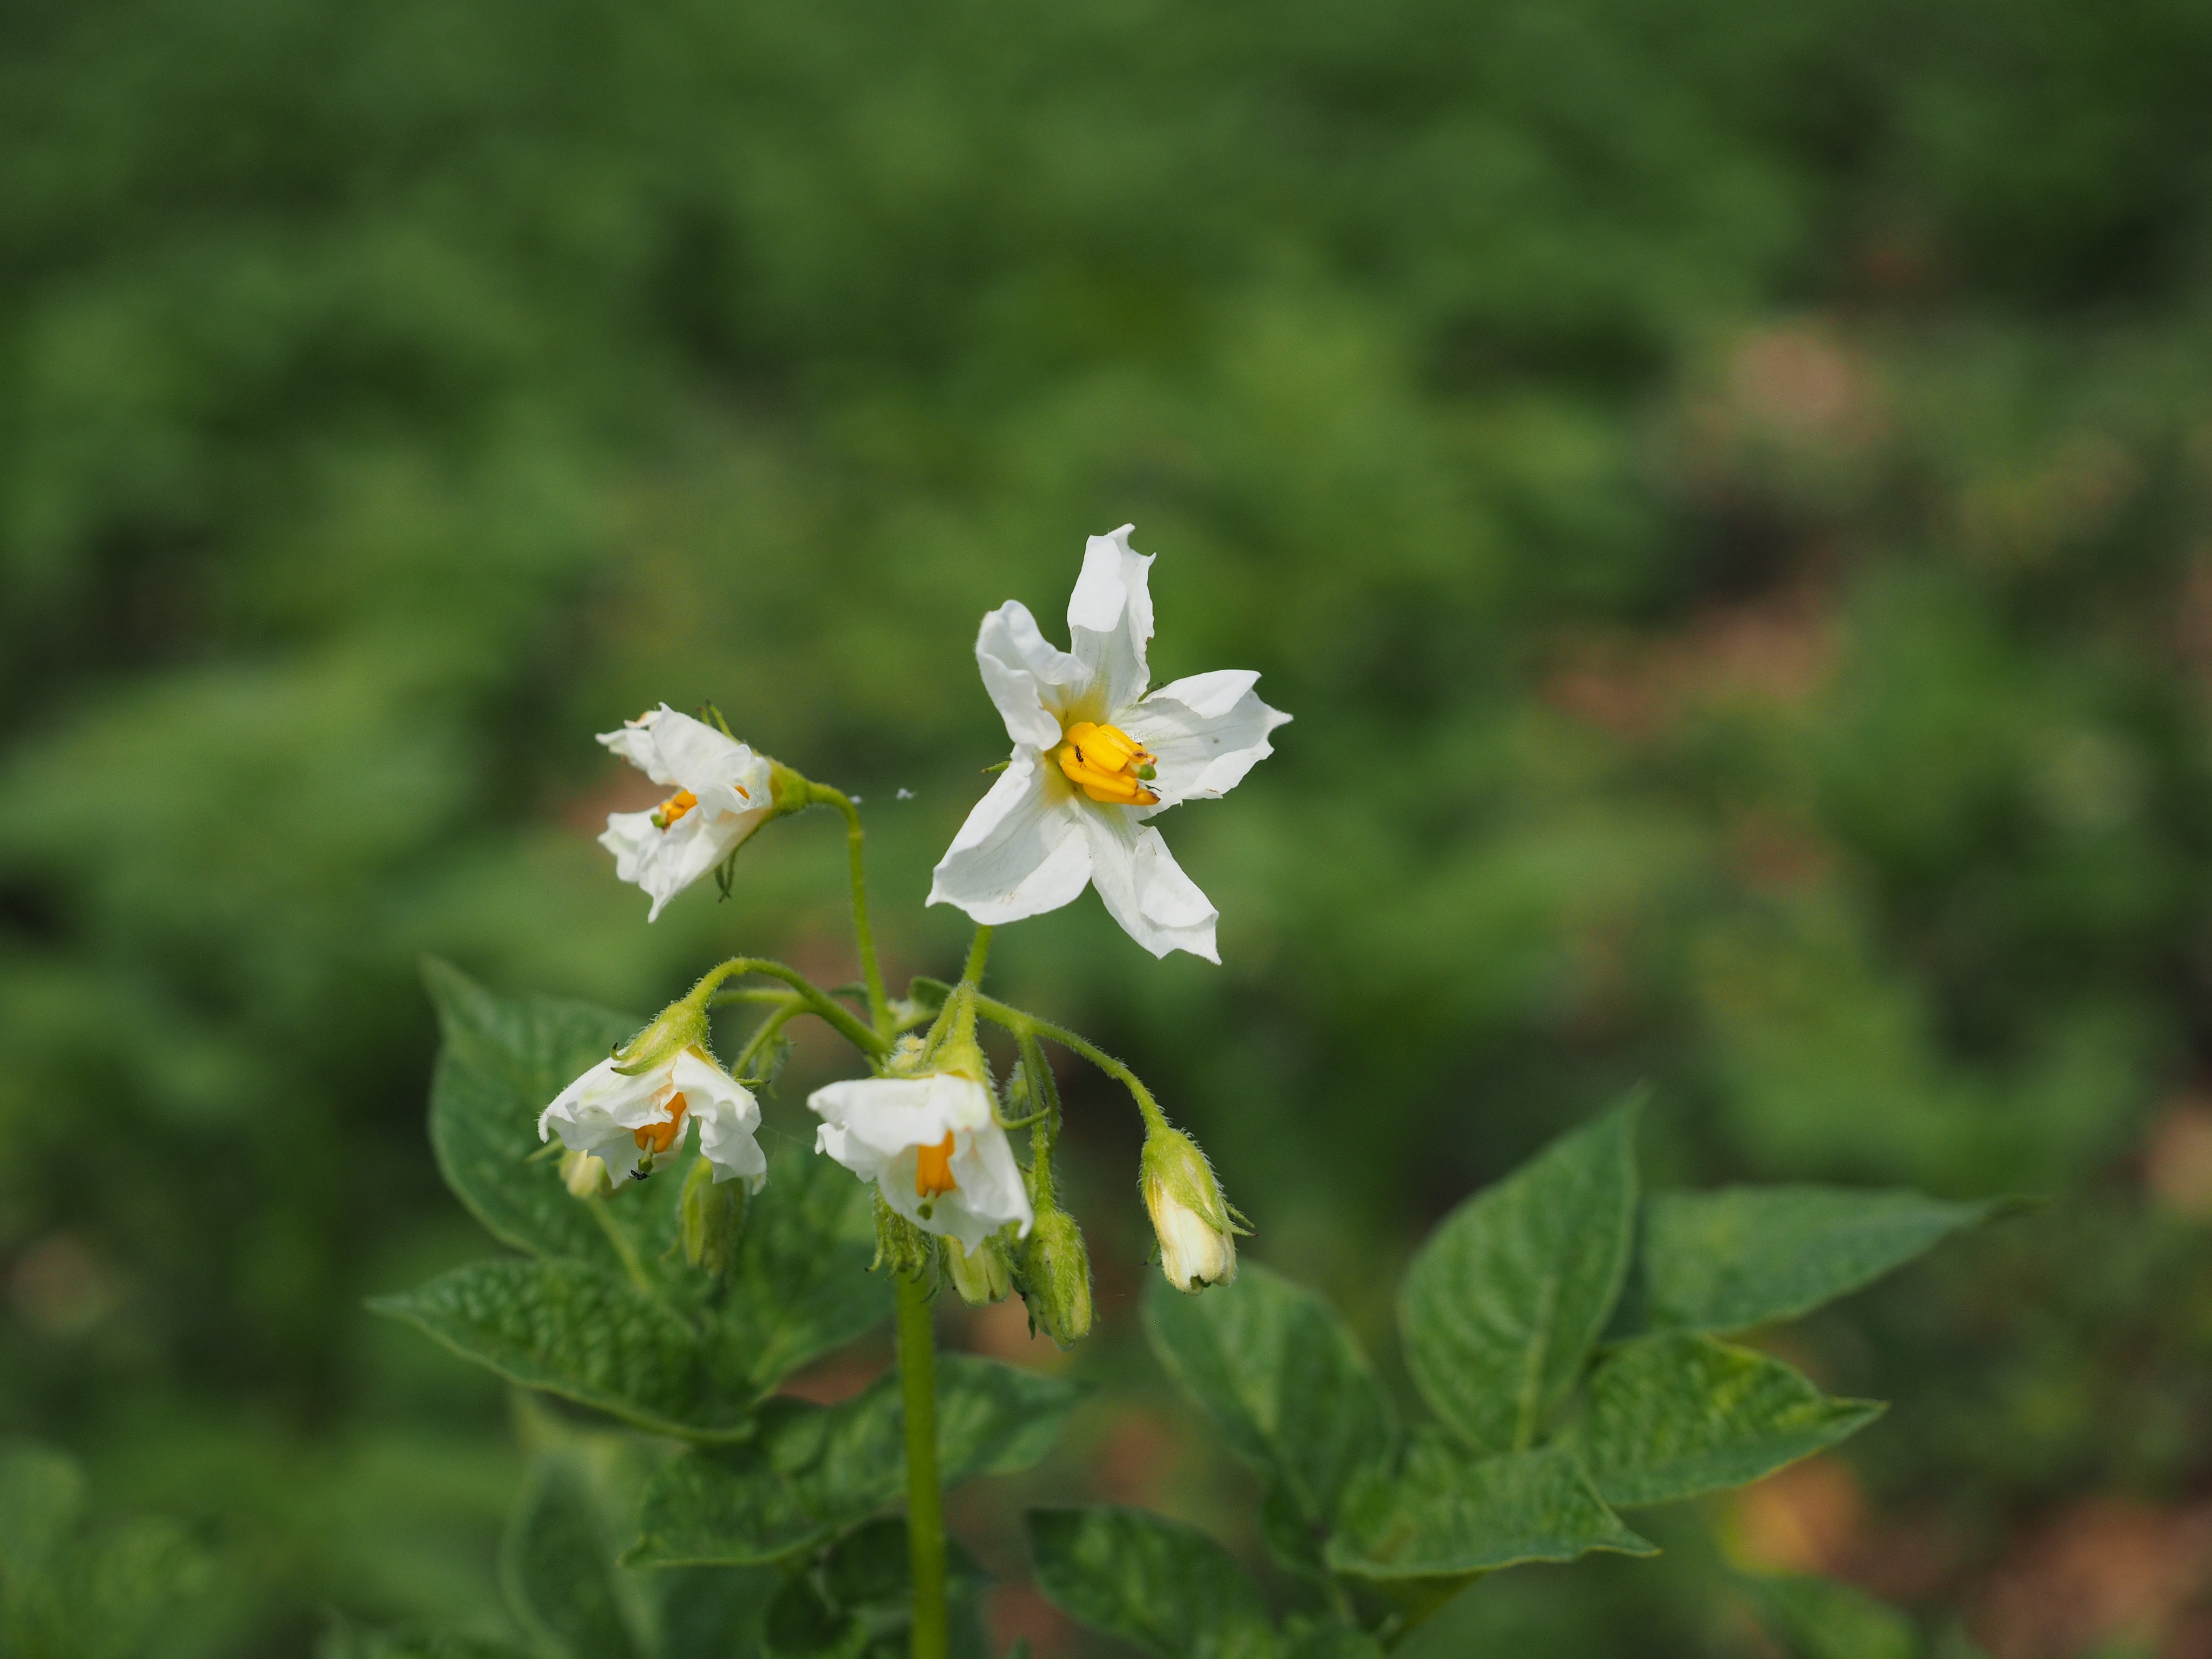
grass, blossom, plant, white, flower, bloom, spring, crop, flora, potato, wildflower, cool image, cool photo, solanaceae, nachtschattengew chs, herbaceous plant, solanum tuberosum, potato shrub, potato blossom